Professional wrestling strikes

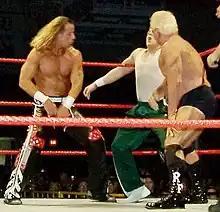
Shawn Michaels and Ric Flair delivering knife edge chops to Mike "Mikey" Mondo

Also known as a knife edge chop, back-hand slice or , is the act of a wrestler slice-chopping the chest of the opponent using an upward backhand swing. Many wrestlers, especially "brawlers" and Japanese wrestlers, use this maneuver, and some crowds (especially American wrestling crowds) respond with a ""Woooo!"" noise in honor of Ric Flair, who popularized the move.